Gion Station (Chiba)

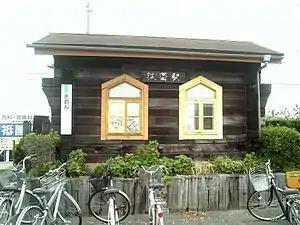
Gion Station, April 2008

is a passenger railway station in the city of Kisarazu, Chiba Prefecture, Japan, operated by the East Japan Railway Company (JR East).